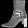
Label: Ankle boot